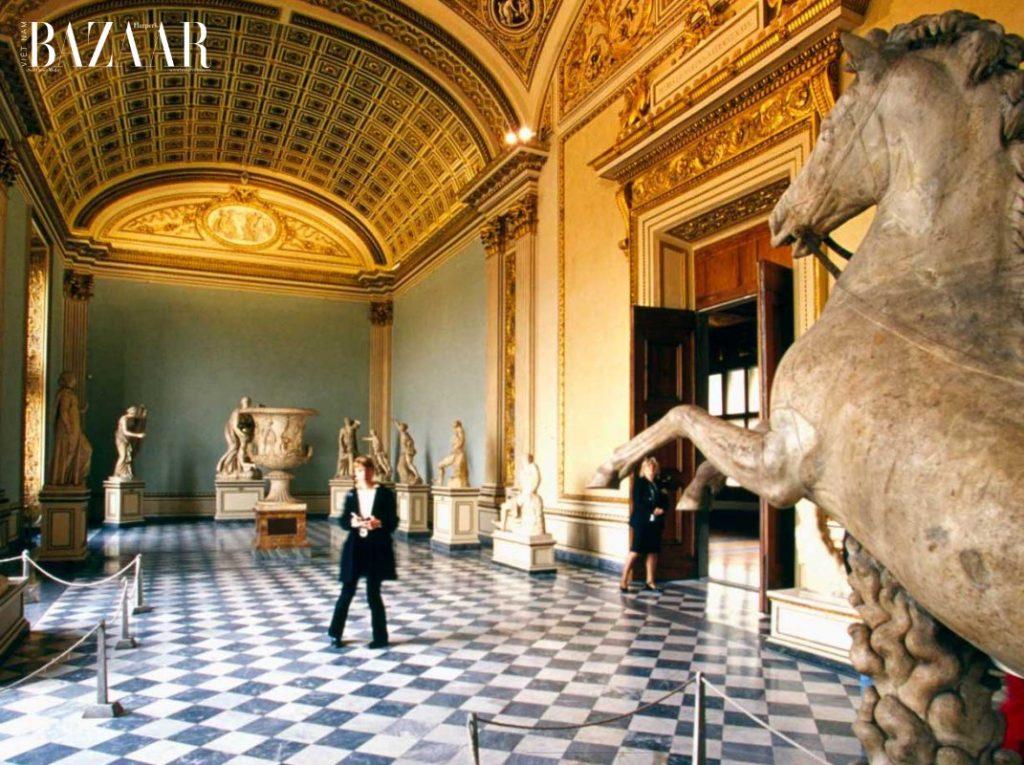
bên trong phòng trưng bày có sự xuất hiện của hai người